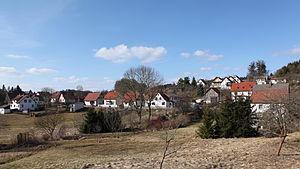
Ahlstädt est une commune allemande de l'arrondissement de Hildburghausen, Land de Thuringe.